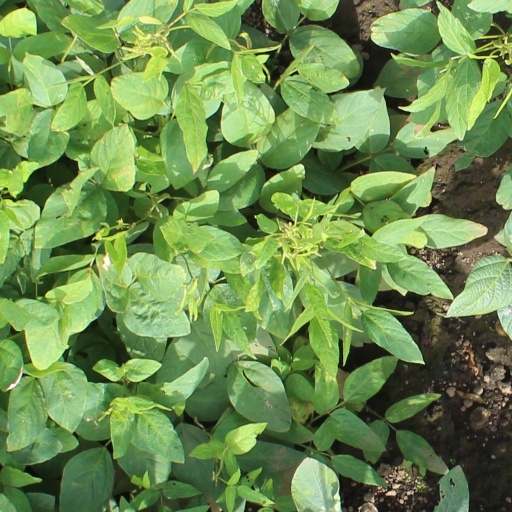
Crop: soybean